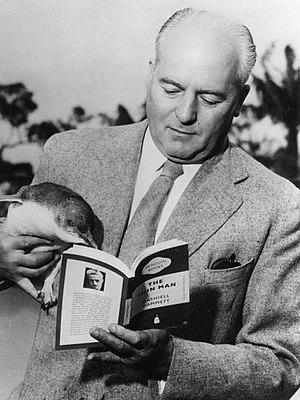
Allen Lane Williams dit Allen Lane est un éditeur britannique, cofondateur de la collection puis des éditions Penguin Books.